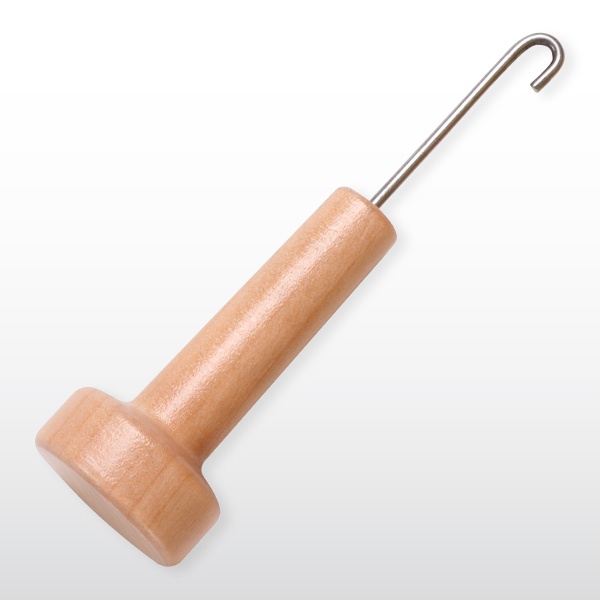
Ashford Wooden Threading Hook Small
Ashford Wooden Threading Hook – Small The Perfect Replacement Hook for Your Ashford Spinning Wheel Keep your spinning effortless with the Ashford Wooden Threading Hook – Small , a must-have tool for threading the orifice of your spinning wheel. Specifically designed for the Ashford Kiwi 3 , Joy and e-Spinner 3 , this small threading hook is lightweight, comfortable in hand, and available in either a natural unfinished or factory lacquered finish. Ideal for replacing a lost or worn threading hook, this official Ashford replacement ensures your wheel remains fully functional with smooth fiber flow every time. Features Compatible with: Ashford Kiwi 3 Ashford e- Spinner 3 Ashford Joy Ashford Joy 2 Genuine Ashford accessory – made in New Zealand Two finishes available: Natural (unfinished) Factory lacquered (sealed for protection) Made from durable beech hardwood Compact size for comfortable use and easy storage Specifications Length: Approx. 6" Material: Solid beech hardwood Finish Options: Lacquered (sealed and polished) Natural (unfinished for DIY customization) Hook: Stainless steel wire loop for smooth yarn threading Why Choose This Hook? Designed to perfectly fit Ashford's modern spinning wheels Lightweight and strong – built to last Helps maintain consistent spinning with quick and easy threading A great addition to your spinning wheel tool kit or classroom supply The Spinnery Store Advantage We’re a family-run fiber arts shop dedicated to serving spinners and weavers with top-quality tools, expert support, and fast shipping. From small accessories to full spinning wheels, you can trust us for all your Ashford needs.
Brand: Ashford
Category: Arts & Entertainment > Hobbies & Creative Arts > Arts & Crafts > Art & Crafting Tool Accessories > Spinning Wheel Accessories > Flyer Hooks